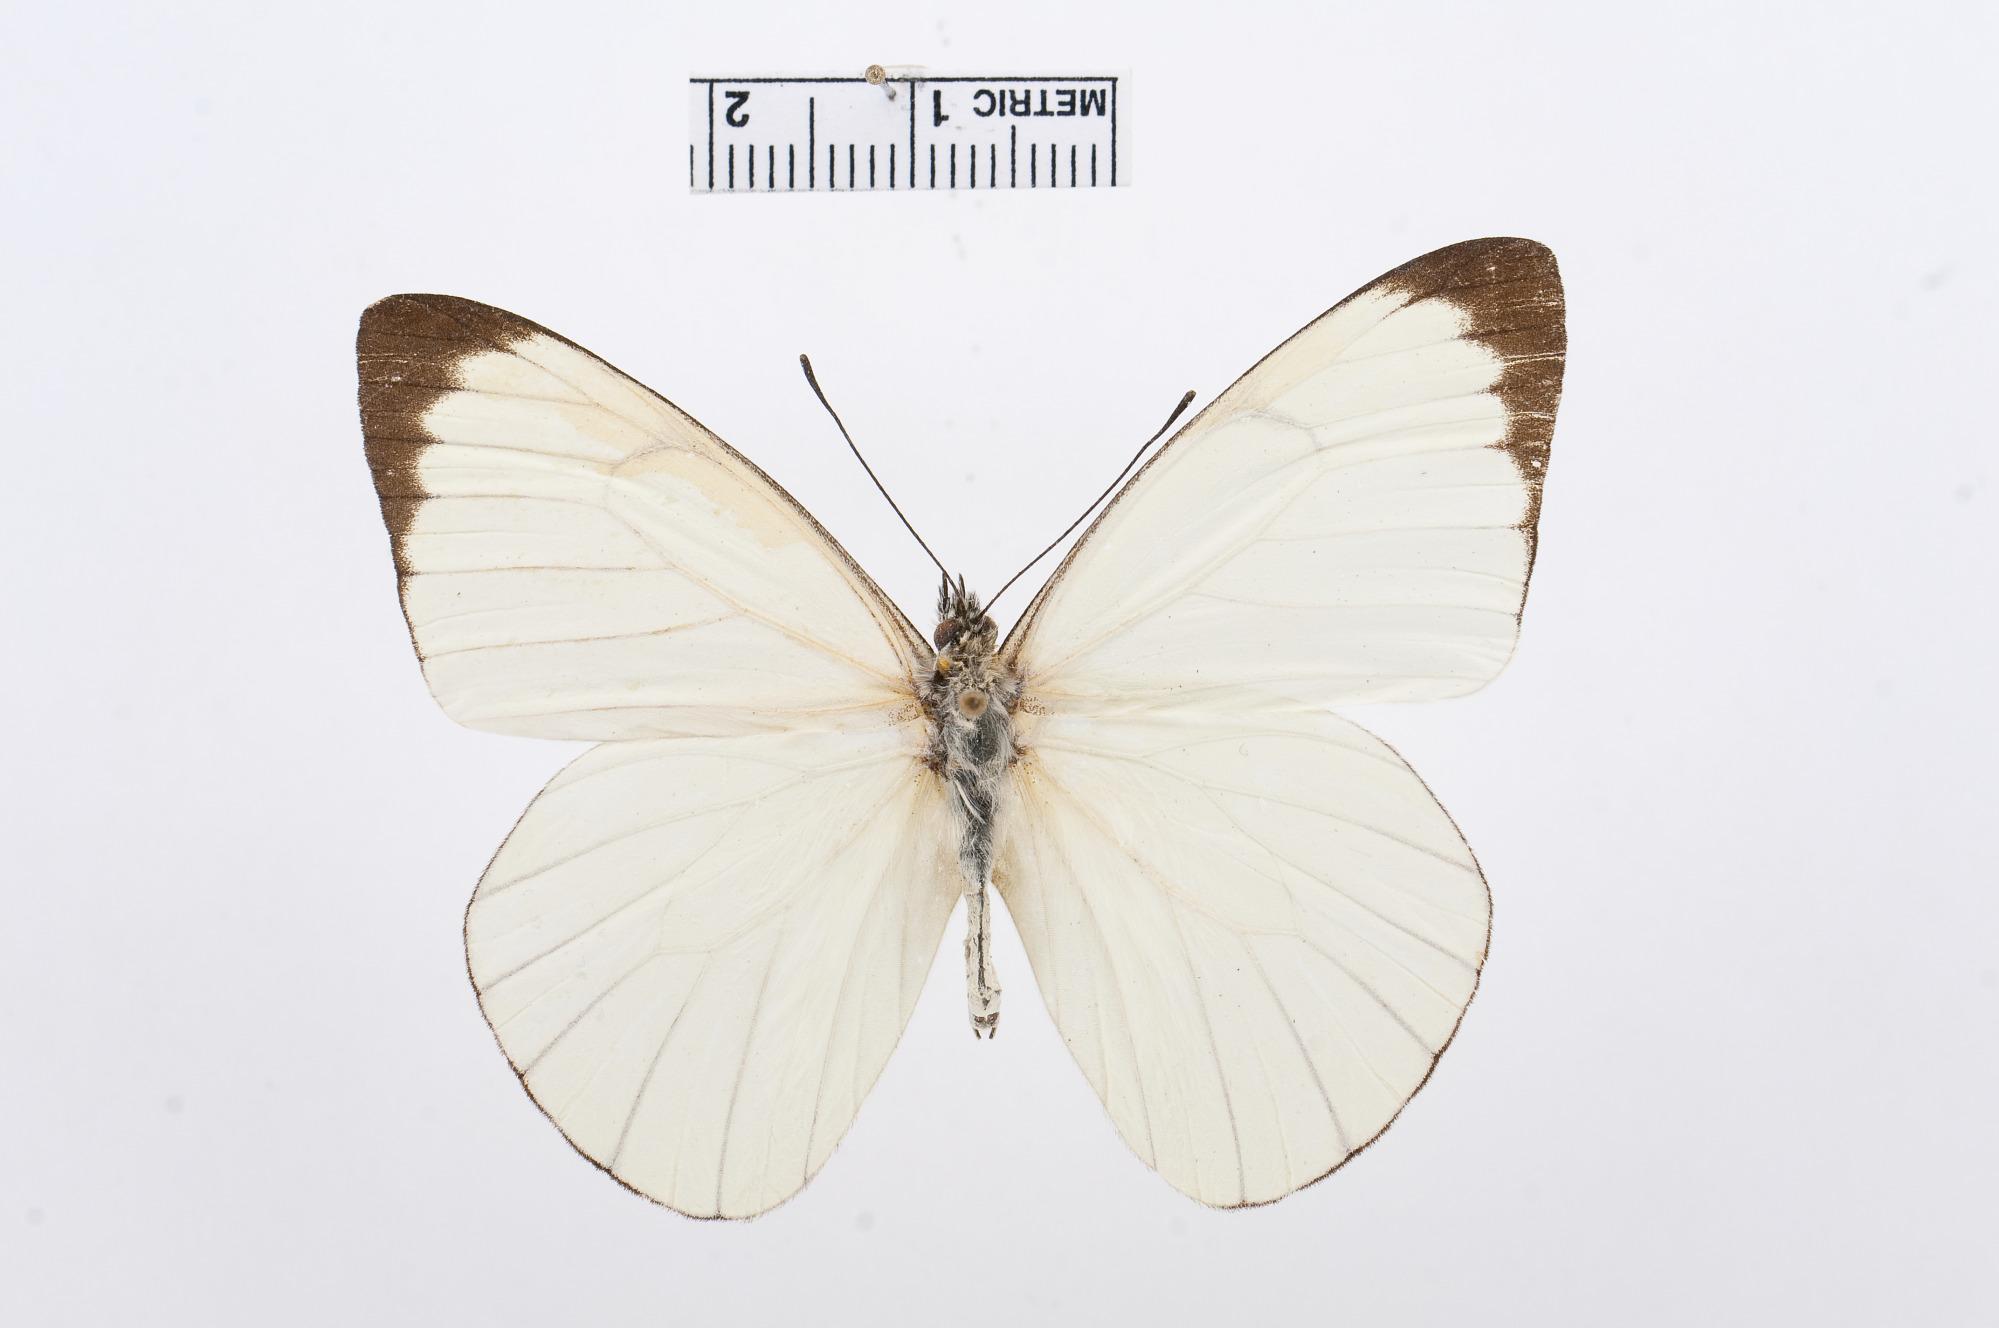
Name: Melete leucanthe
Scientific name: Melete leucanthe
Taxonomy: Animalia, Arthropoda, Hexapoda, Insecta, Lepidoptera, Pieridae, Pierinae